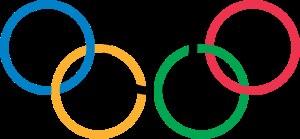
Aleksandr Vladimirovitch Popov, connu en dehors de son pays sous le nom d'Alexander Popov, est un ancien nageur soviétique puis russe, spécialiste des épreuves de sprint en nage libre. Né le 16 novembre 1971 à Sverdlovsk, il est surnommé « le Tsar » ou « la fusée russe » en raison de sa domination sur le sprint mondial dans les années 1990. Dossiste de formation, il se spécialise dans la nage libre afin de mettre un terme à l'hégémonie américaine sur le sprint.
Le 12 février en sport.
Les Jeux olympiques de 1920, Jeux de la VIIᵉ olympiade de l'ère moderne, ont été célébrés à Anvers, en Belgique, du 14 août au 12 septembre 1920. Les jeux précédents prévus à Berlin en 1916 furent annulés en raison de la Première Guerre mondiale.